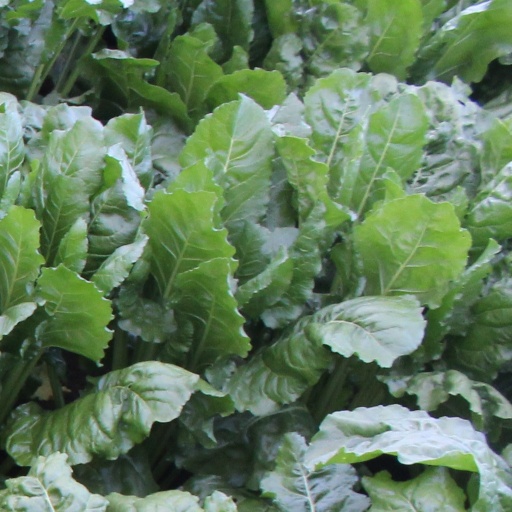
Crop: sugar beet